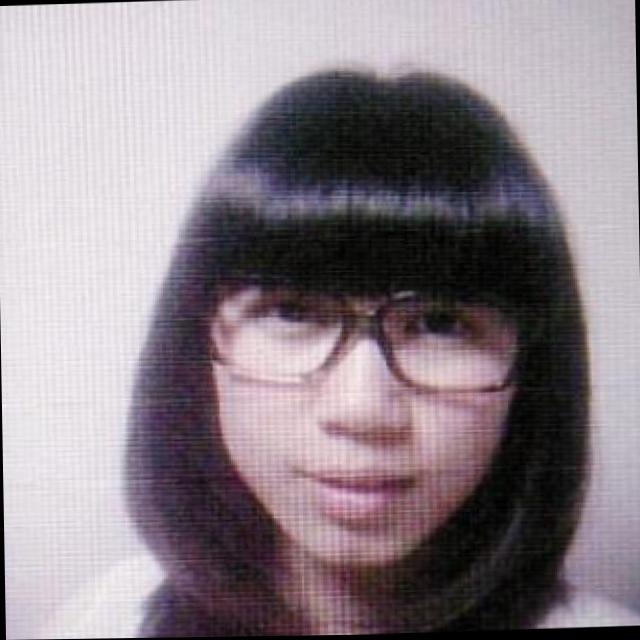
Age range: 13-20